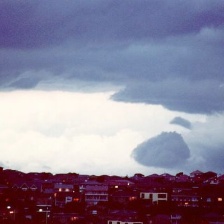
Cloud type: Stratus